Jewel Cave National Monument

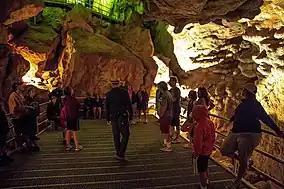
Visitors and guide inside Jewel Cave

Its over of mapped passageway make Jewel Cave the fifth longest cave in the world, after the Mammoth Cave System in Kentucky, Sistema Ox Bel Ha and Sistema Sac Actun, both in the Yucatán Peninsula (Mexico), and Shuanghedong Cave Network in China. All currently known passages of Jewel Cave fit within a surface area. The elevation range of the cave is , with its deepest known point approximately below the surface. The largest room discovered in Jewel Cave is the Big Duh, which is long and averages wide and high.